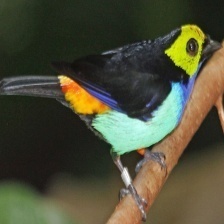
Species: PARADISE TANAGER
Scientific name: TANGARA CHILENSIS